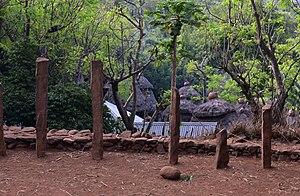
Les soddos, nom qui leur est donné dans la langue locale des Gédéos et des peuples apparentés, sont des stèles funéraires de forme phallique réparties sur au moins cent vingt sept sites des contreforts de la Grande faille à l'est mais aussi au nord ouest du lac Abaya. Elles se distinguent de l'abondant mégalithisme du sud de l'Éthiopie, tel que l'illustre par exemple cent quarante kilomètres plus au nord dans la même vallée le site de Tiya, par une sculpture très explicite et posent de nombreuses énigmes non encore résolues telles que de déterminer si elles représentent un modèle plus ancien qui ailleurs aurait été censuré par le développement du christianisme et de l'islam ou s'il s'agit d'un développement local induit par une préservation de la civilisation néolithique jusqu'au dernier millénaire en raison de l'abondance naturelle du faux bananier rendant inutiles les techniques agricoles.